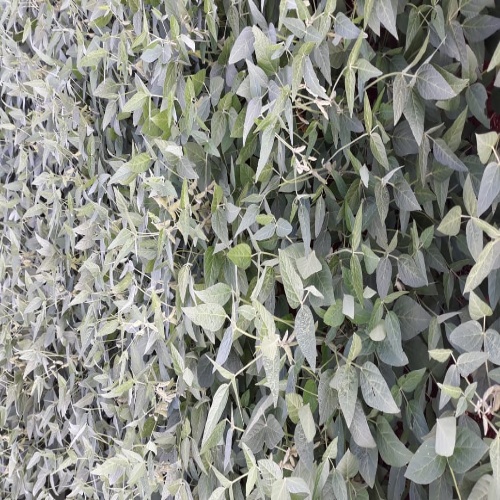
Label: Caterpillar